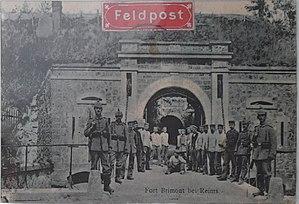
une vue de l'entrée de la batteir du Cran du fort de brimont.